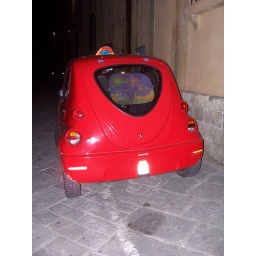
Tiny little red car in Sienna